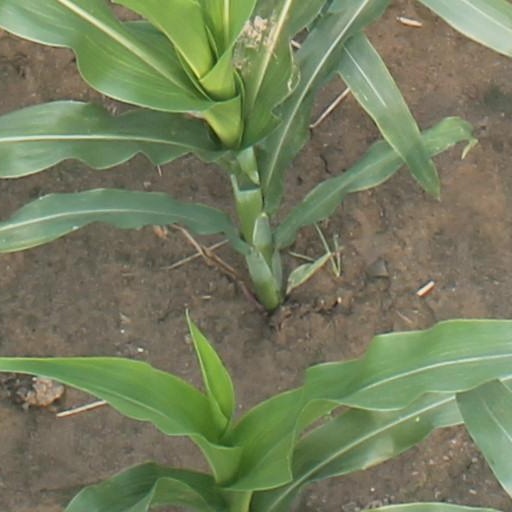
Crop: maize; corn